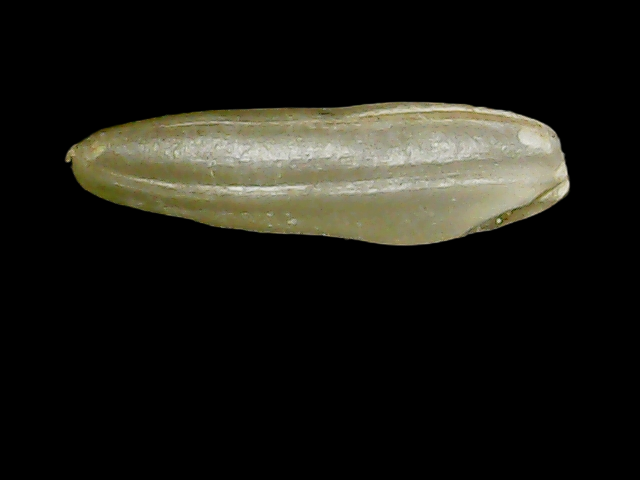
Rice variety: Binadhan11